Franco Modigliani

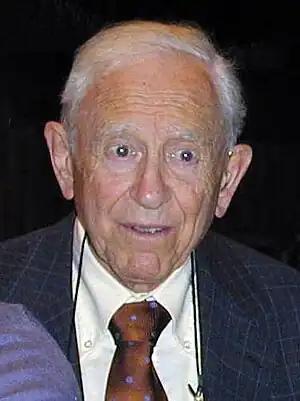
Modigliani in 2000

Franco Modigliani (18 June 1918 – 25 September 2003) was an Italian-American economist and the recipient of the 1985 Nobel Memorial Prize in Economics. He was a professor at University of Illinois at Urbana–Champaign, Carnegie Mellon University, and MIT Sloan School of Management.